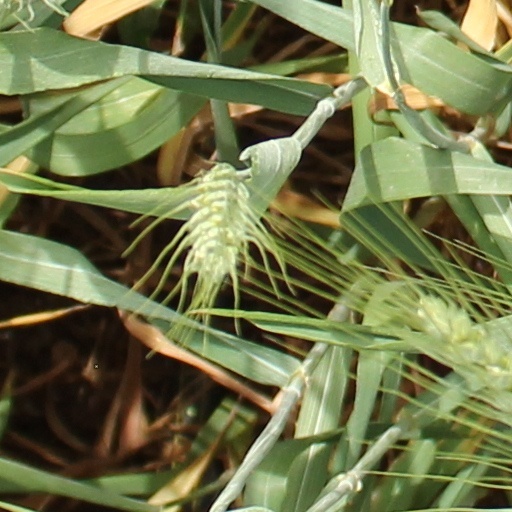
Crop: wheat